McBain (film)

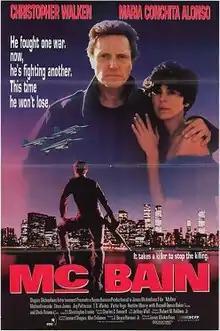
Theatrical release poster

McBain is a 1991 American action war film written and directed by James Glickenhaus, and starring Christopher Walken as the title character, alongside Michael Ironside and María Conchita Alonso.